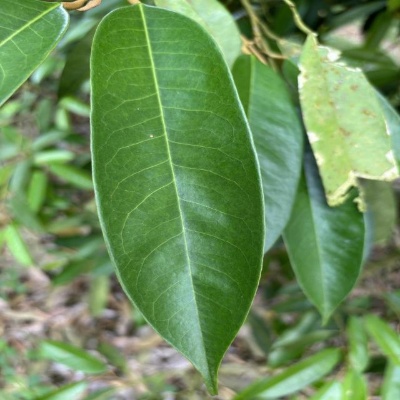
Label: Leaf_Healthy